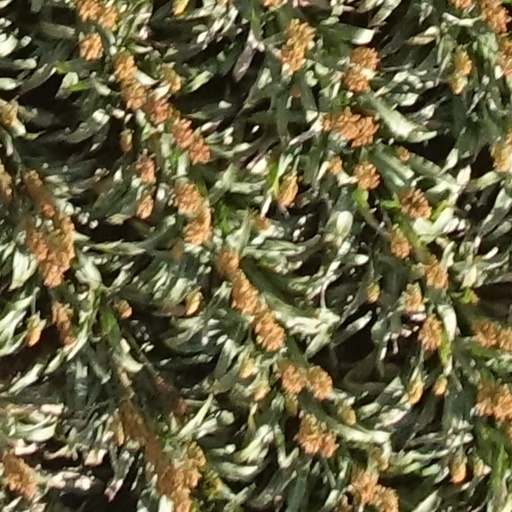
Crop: sorghum